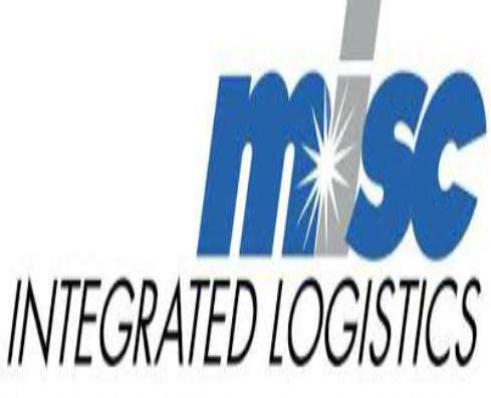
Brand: misc berhad
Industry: Transportation